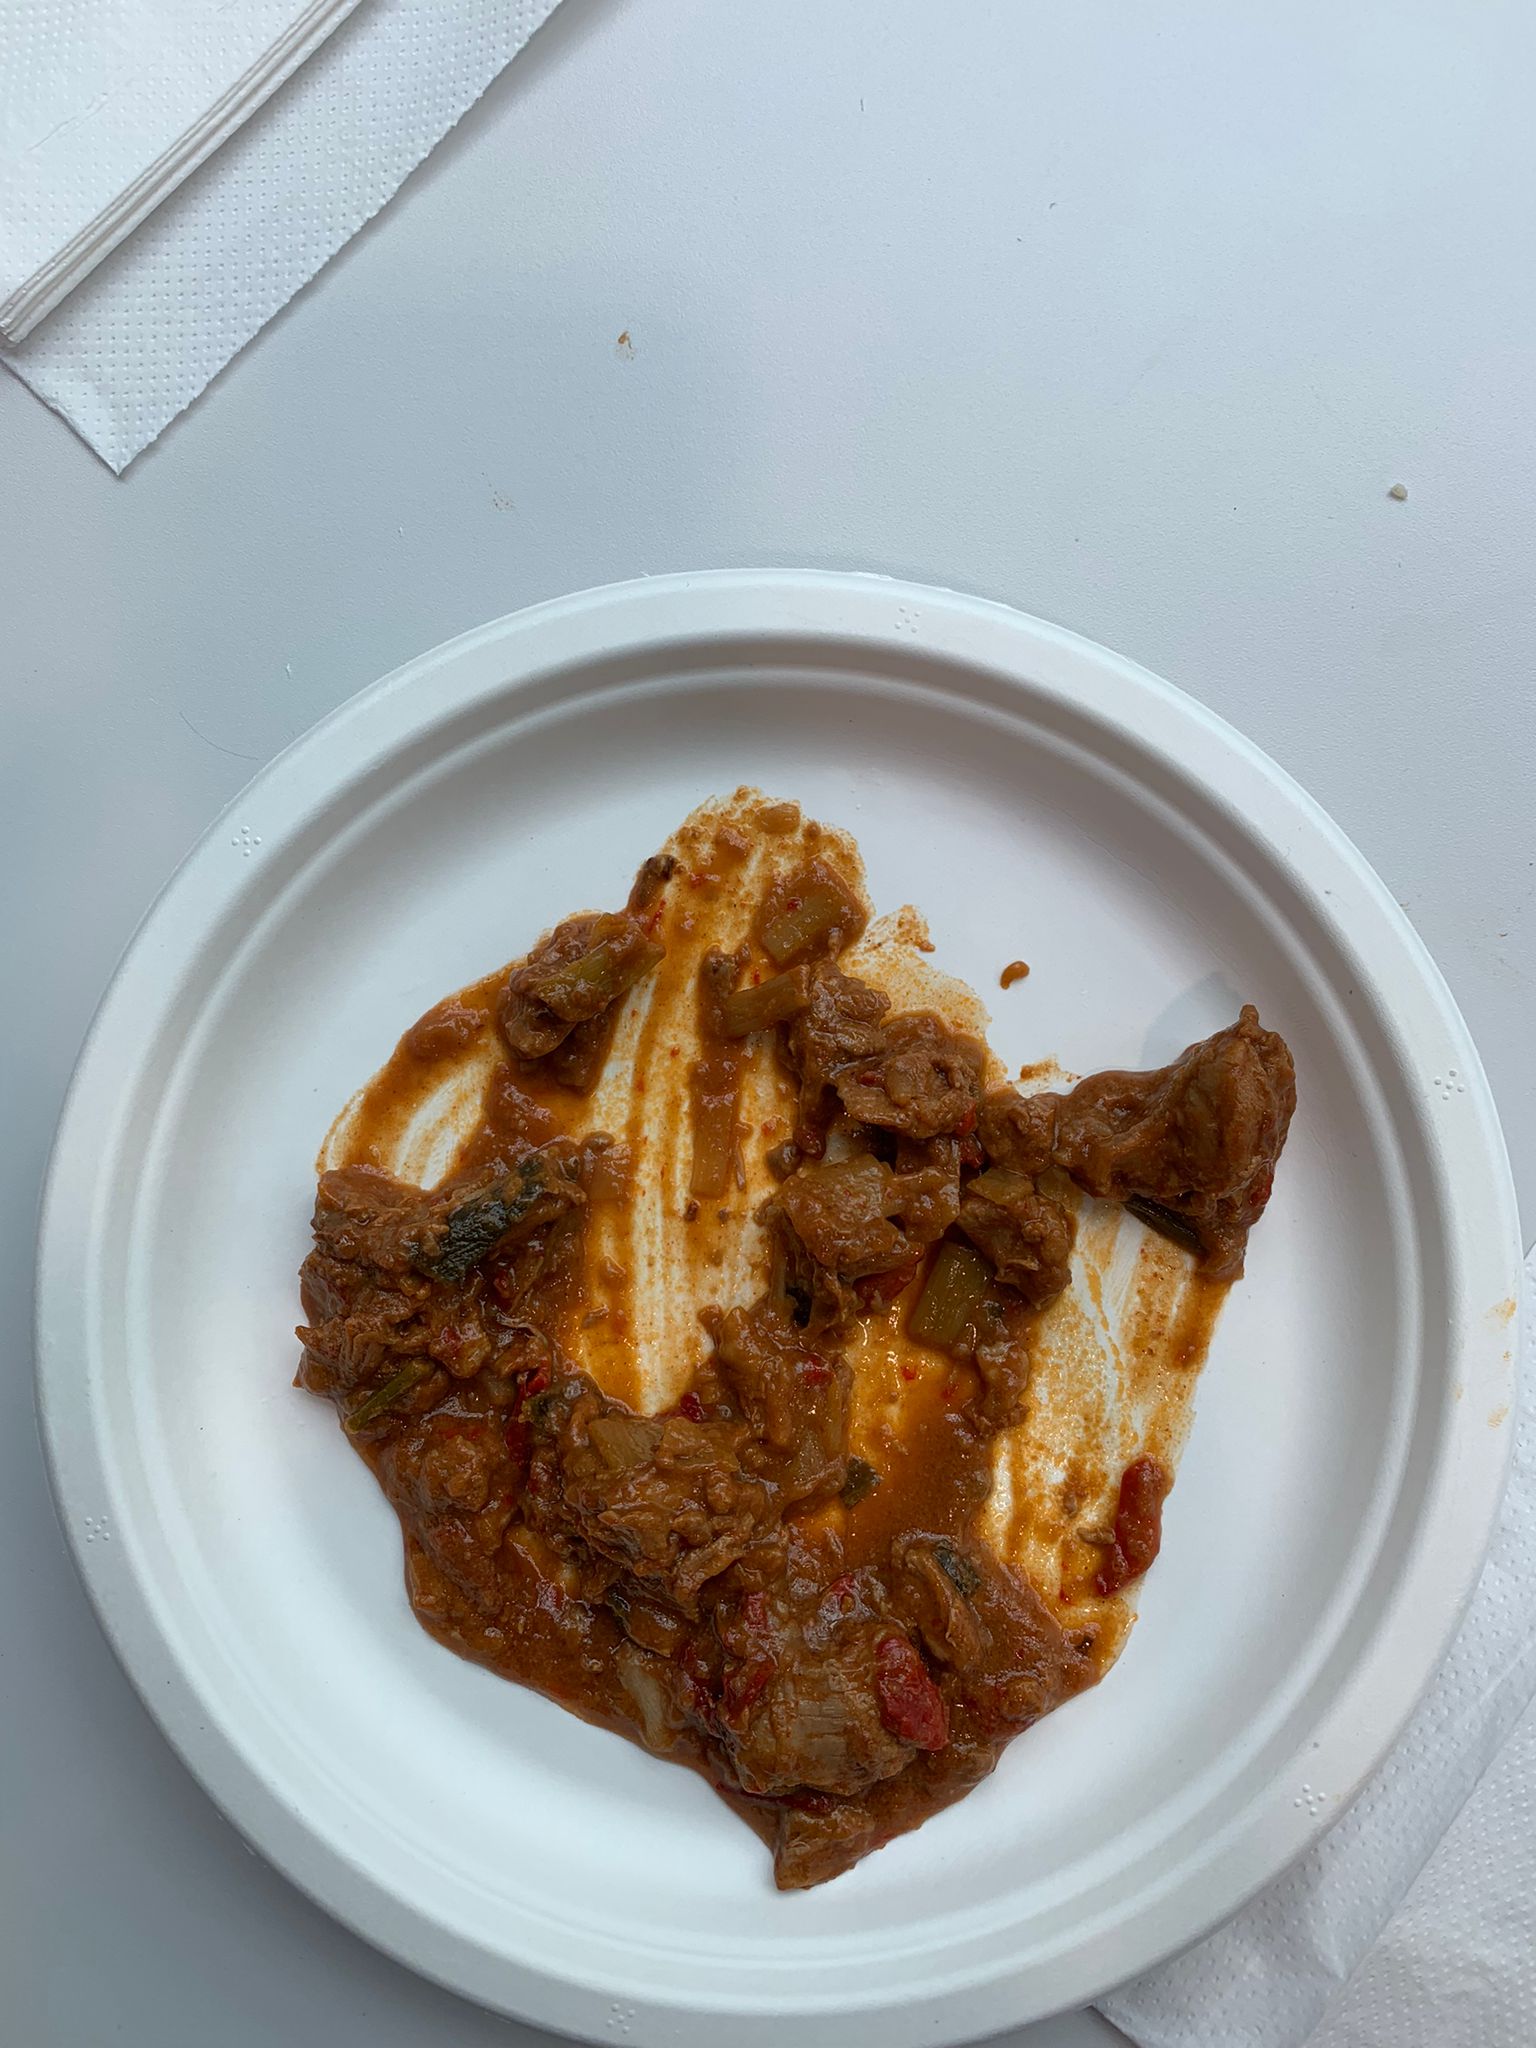
Ingredients: goulash